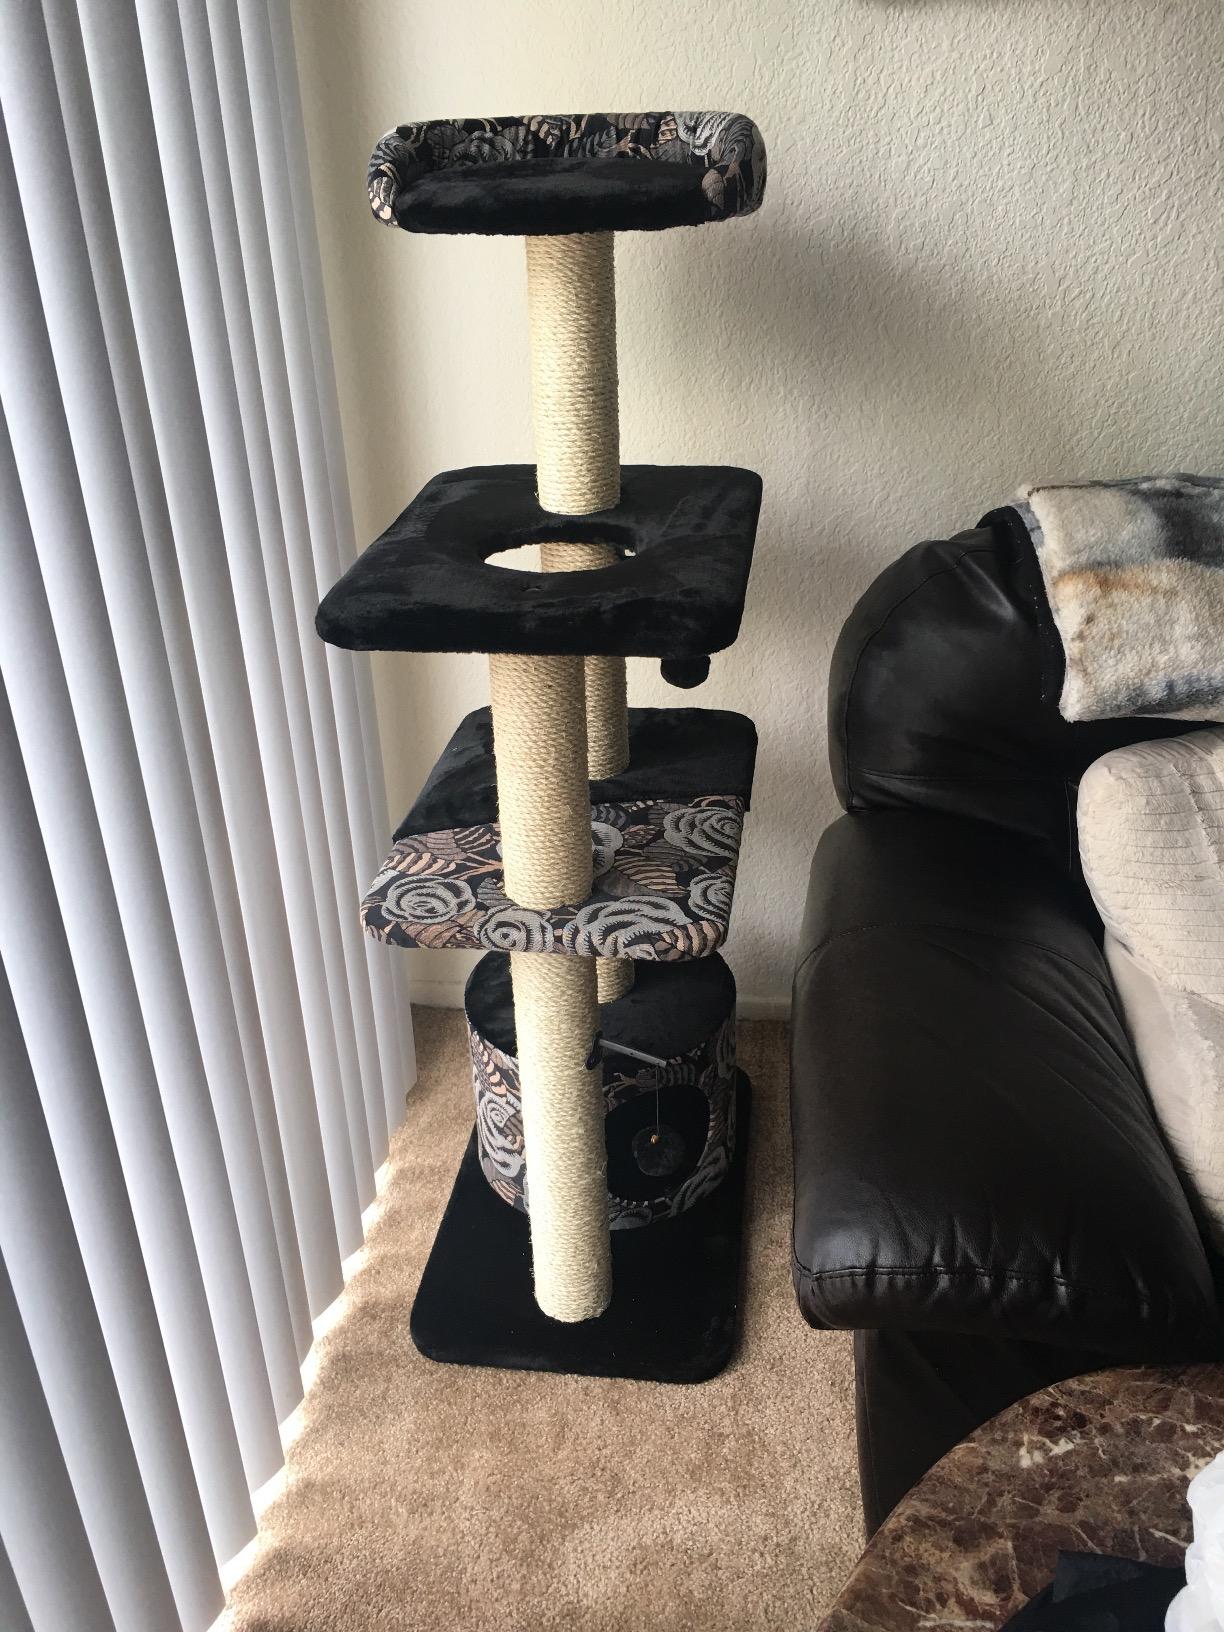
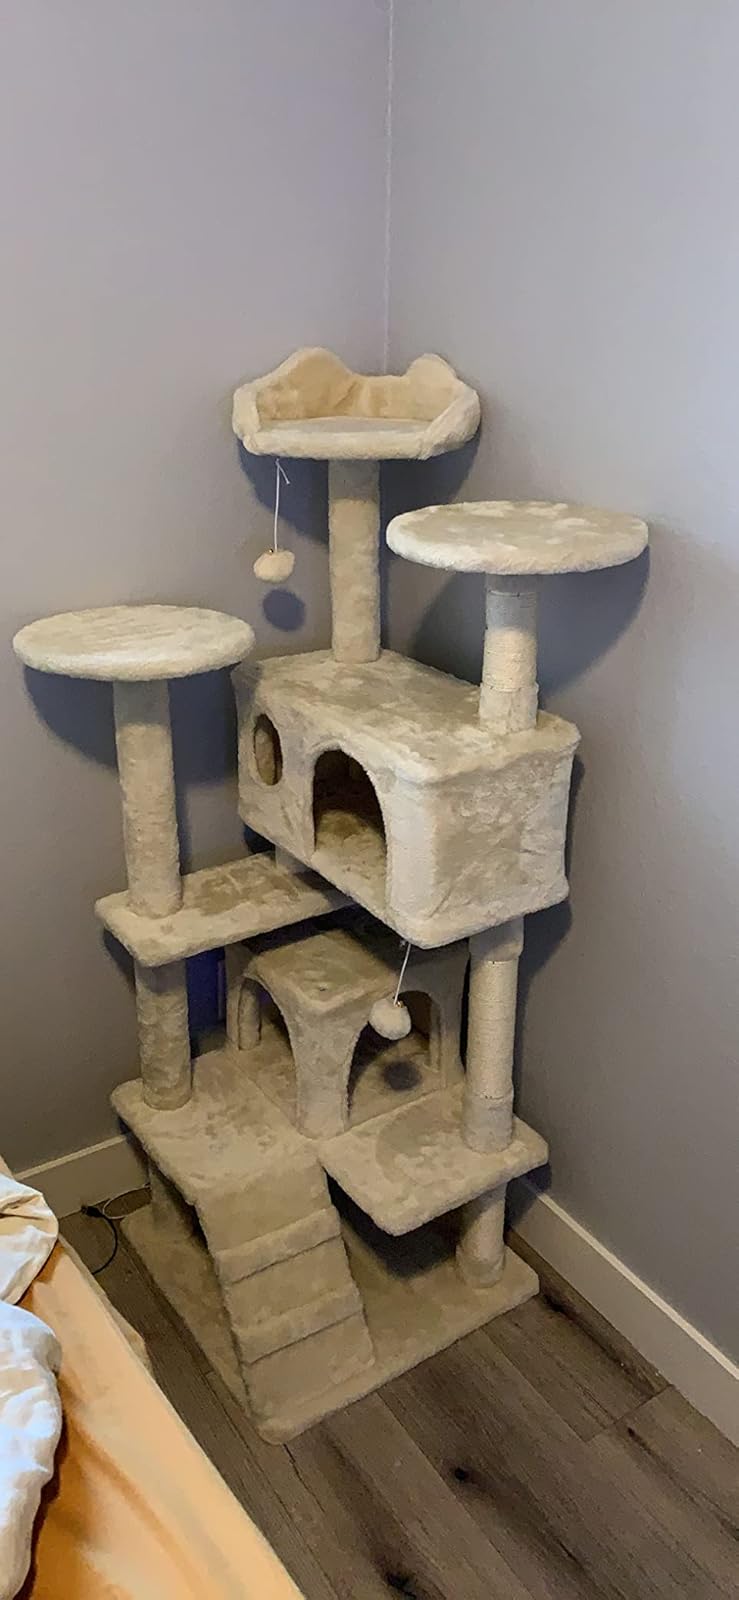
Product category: items_cat tree
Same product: no